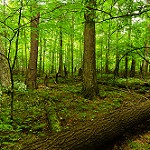
Label: forest